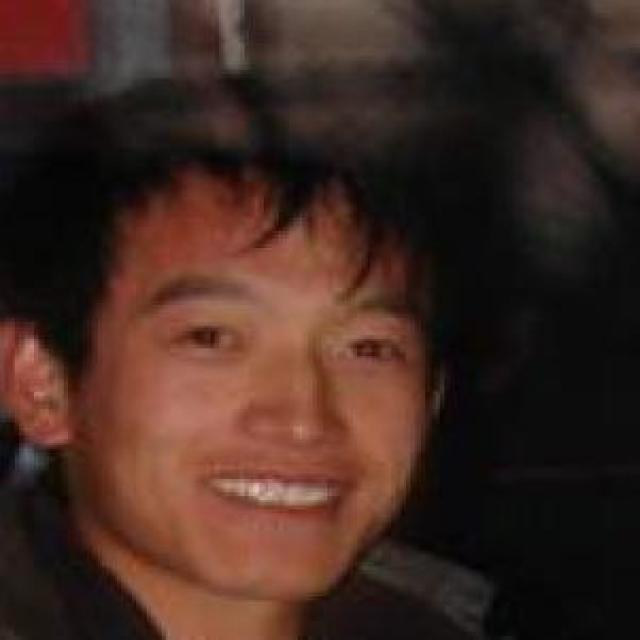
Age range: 21-44